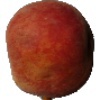
Label: Peach 1